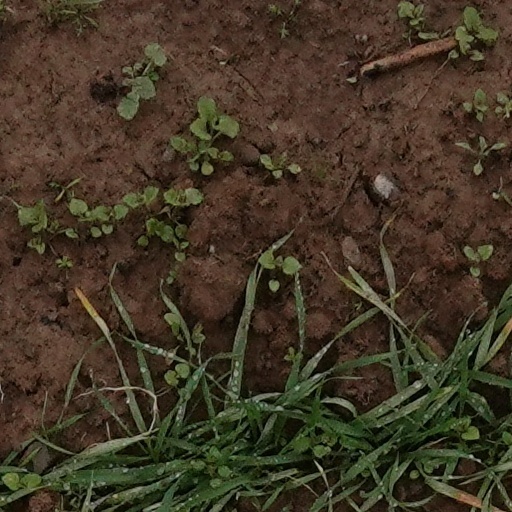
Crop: wheat